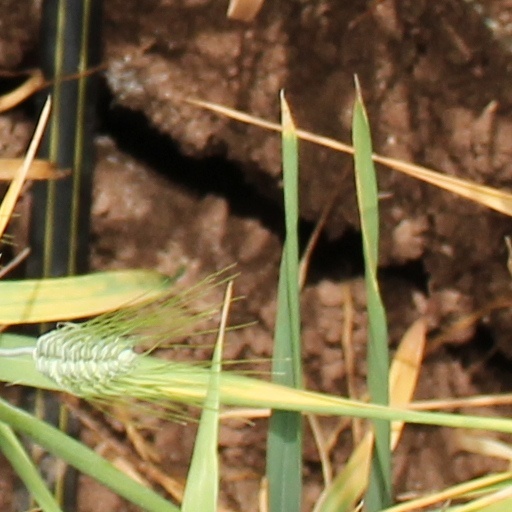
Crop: wheat